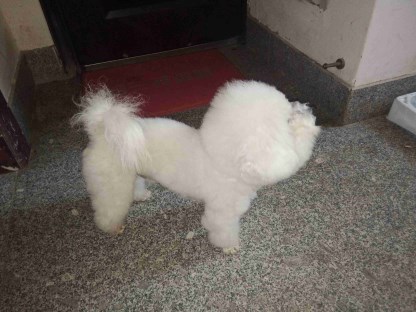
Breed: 3083-n000117-Bichon_Frise